Lyskamm

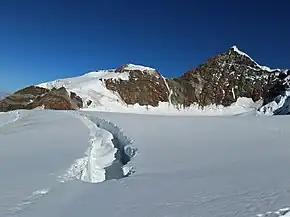
Lyskamm from the Glacier du Lys summer 2017

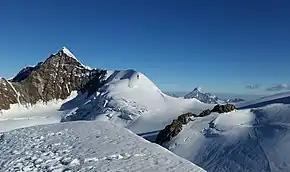
Lyskamm from the Pyramide Vincent summer 2017

Despite a prominence of well over 300 metres, Lyskamm is sometimes considered to be part of the extended Monte Rosa group (in fact the Dufourspitze is only 107 metres higher). But visually Lyskamm is a huge massif, composed of two summits: the Eastern Lyskamm and the lower Western Lyskamm, separated by a long ridge, both lying on the border between the Swiss canton of Valais (north) and the Italian region of the Aosta Valley (south).